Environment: real
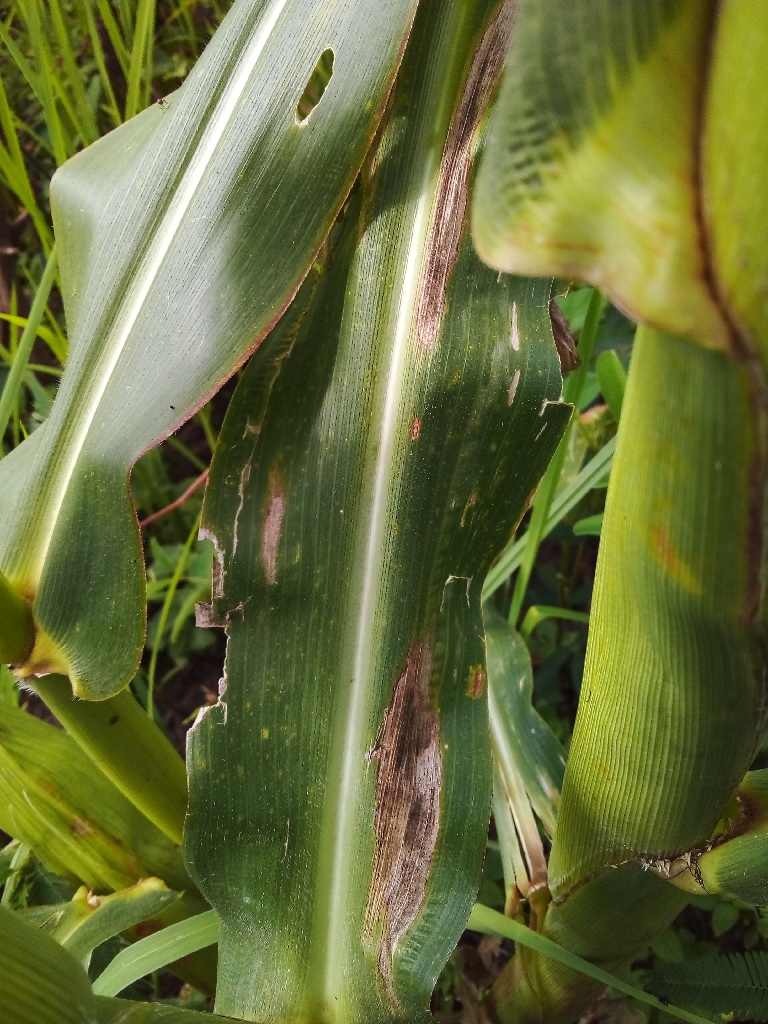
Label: northern_corn_leaf_blight